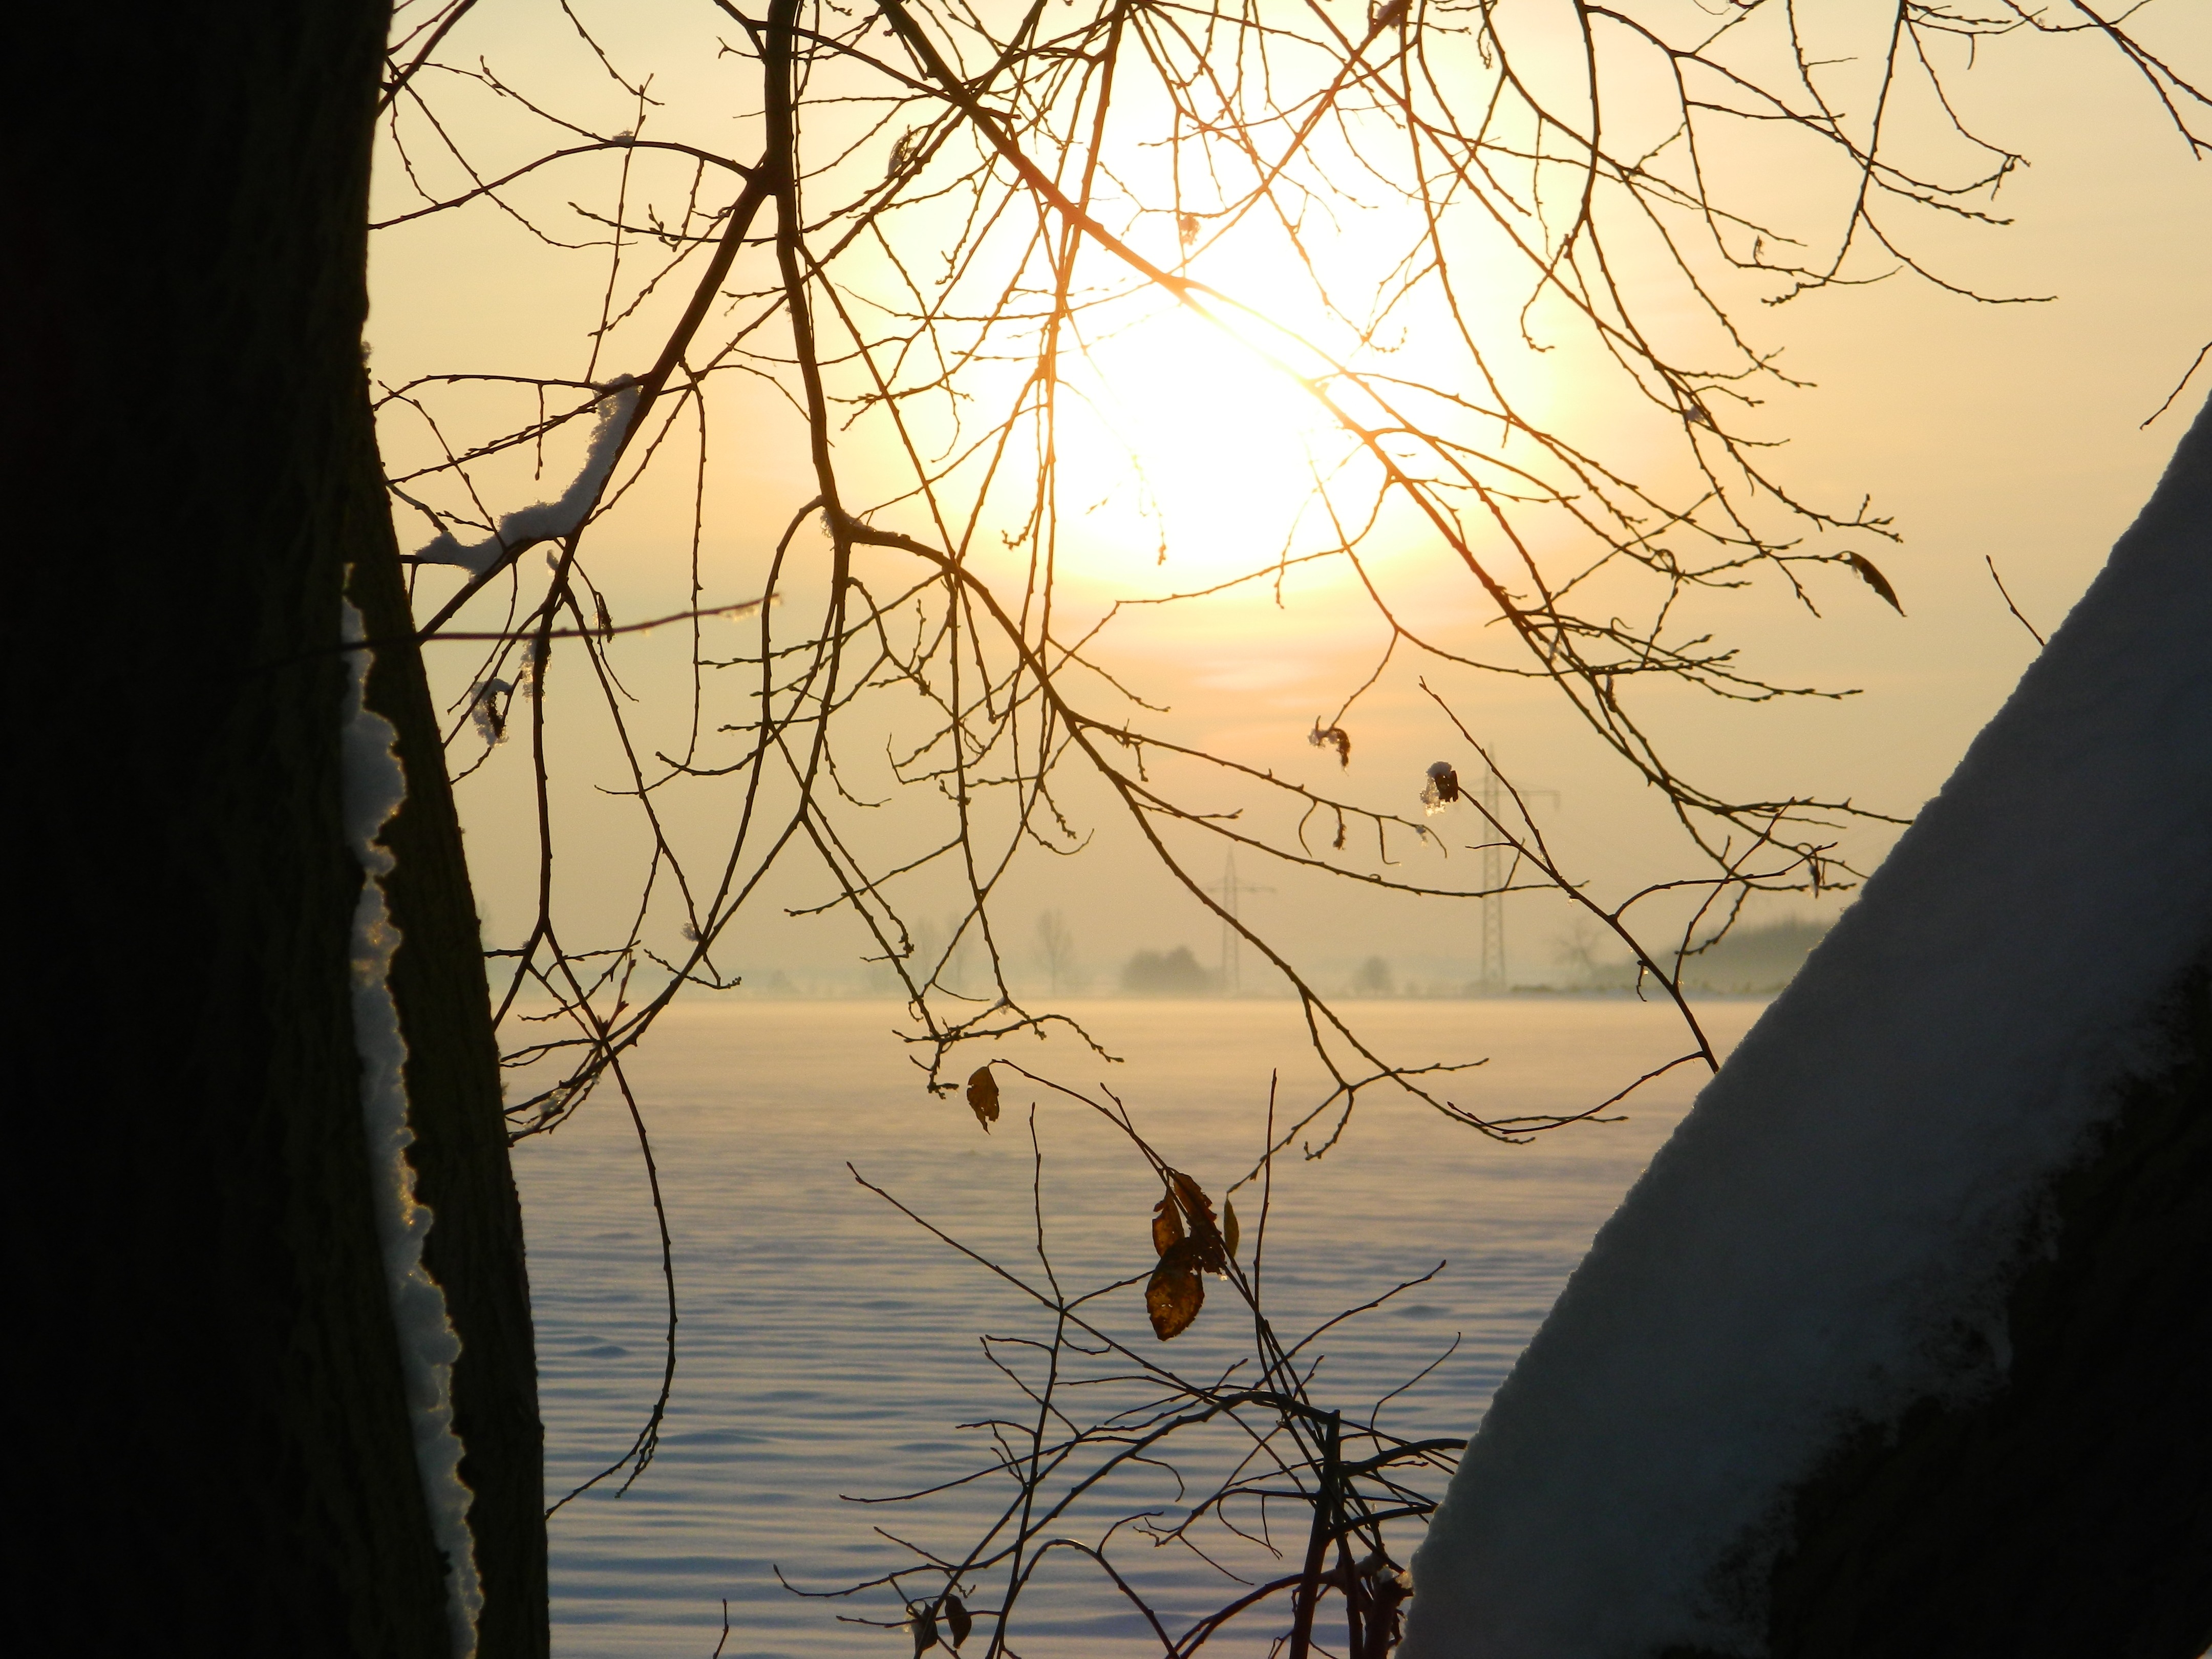
tree, nature, branch, snow, winter, light, cloud, sky, sun, sunrise, sunset, sunlight, morning, dawn, dusk, evening, reflection, branches, shape, wintry, winter mood, atmospheric phenomenon, woody plant